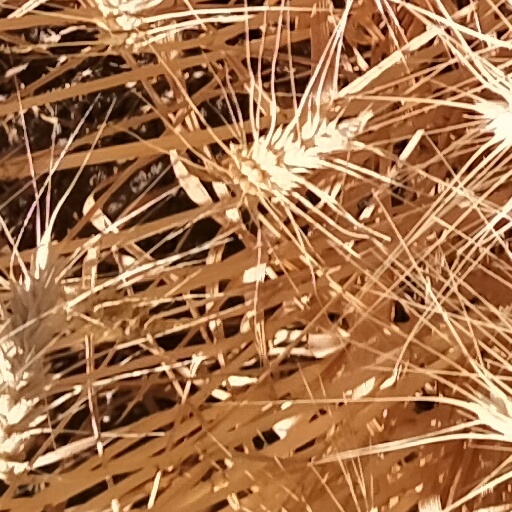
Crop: wheat